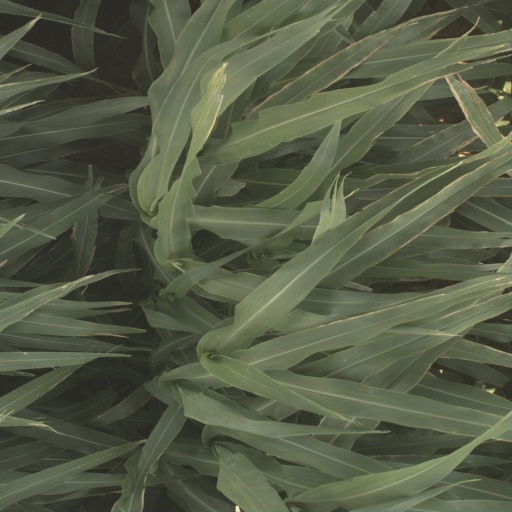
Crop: sorghum